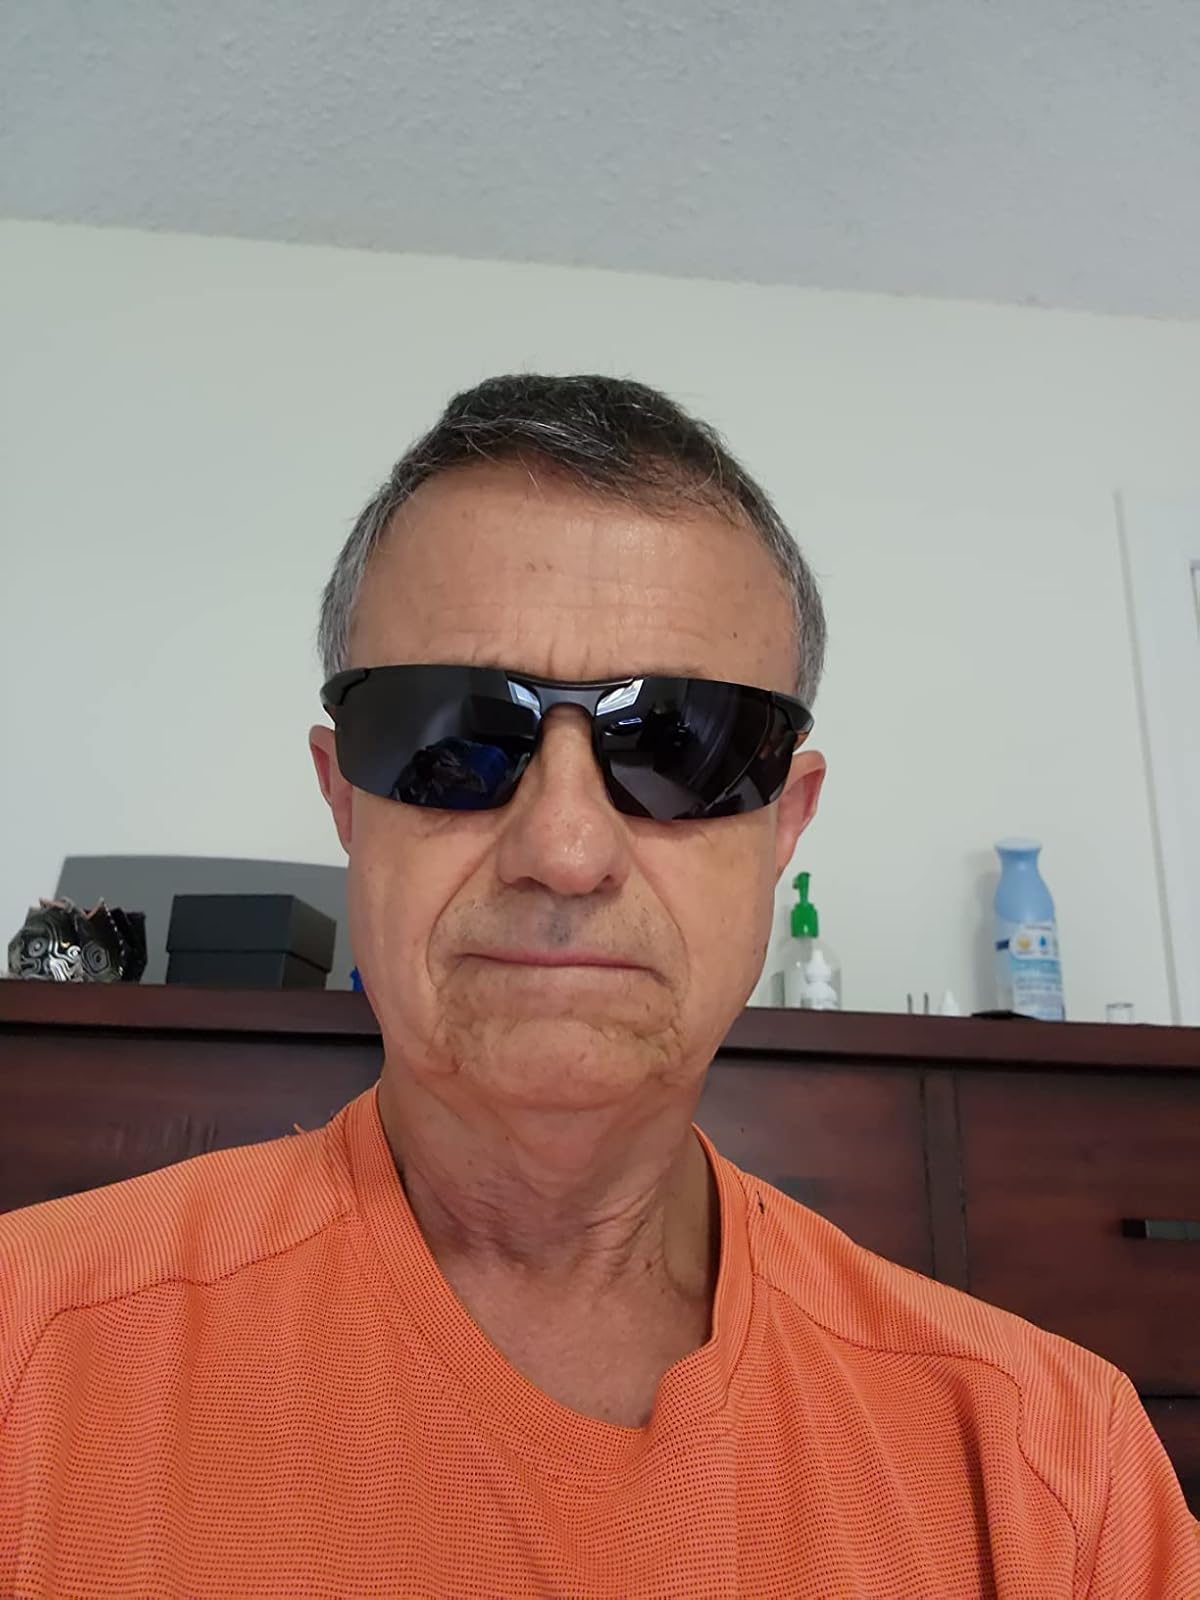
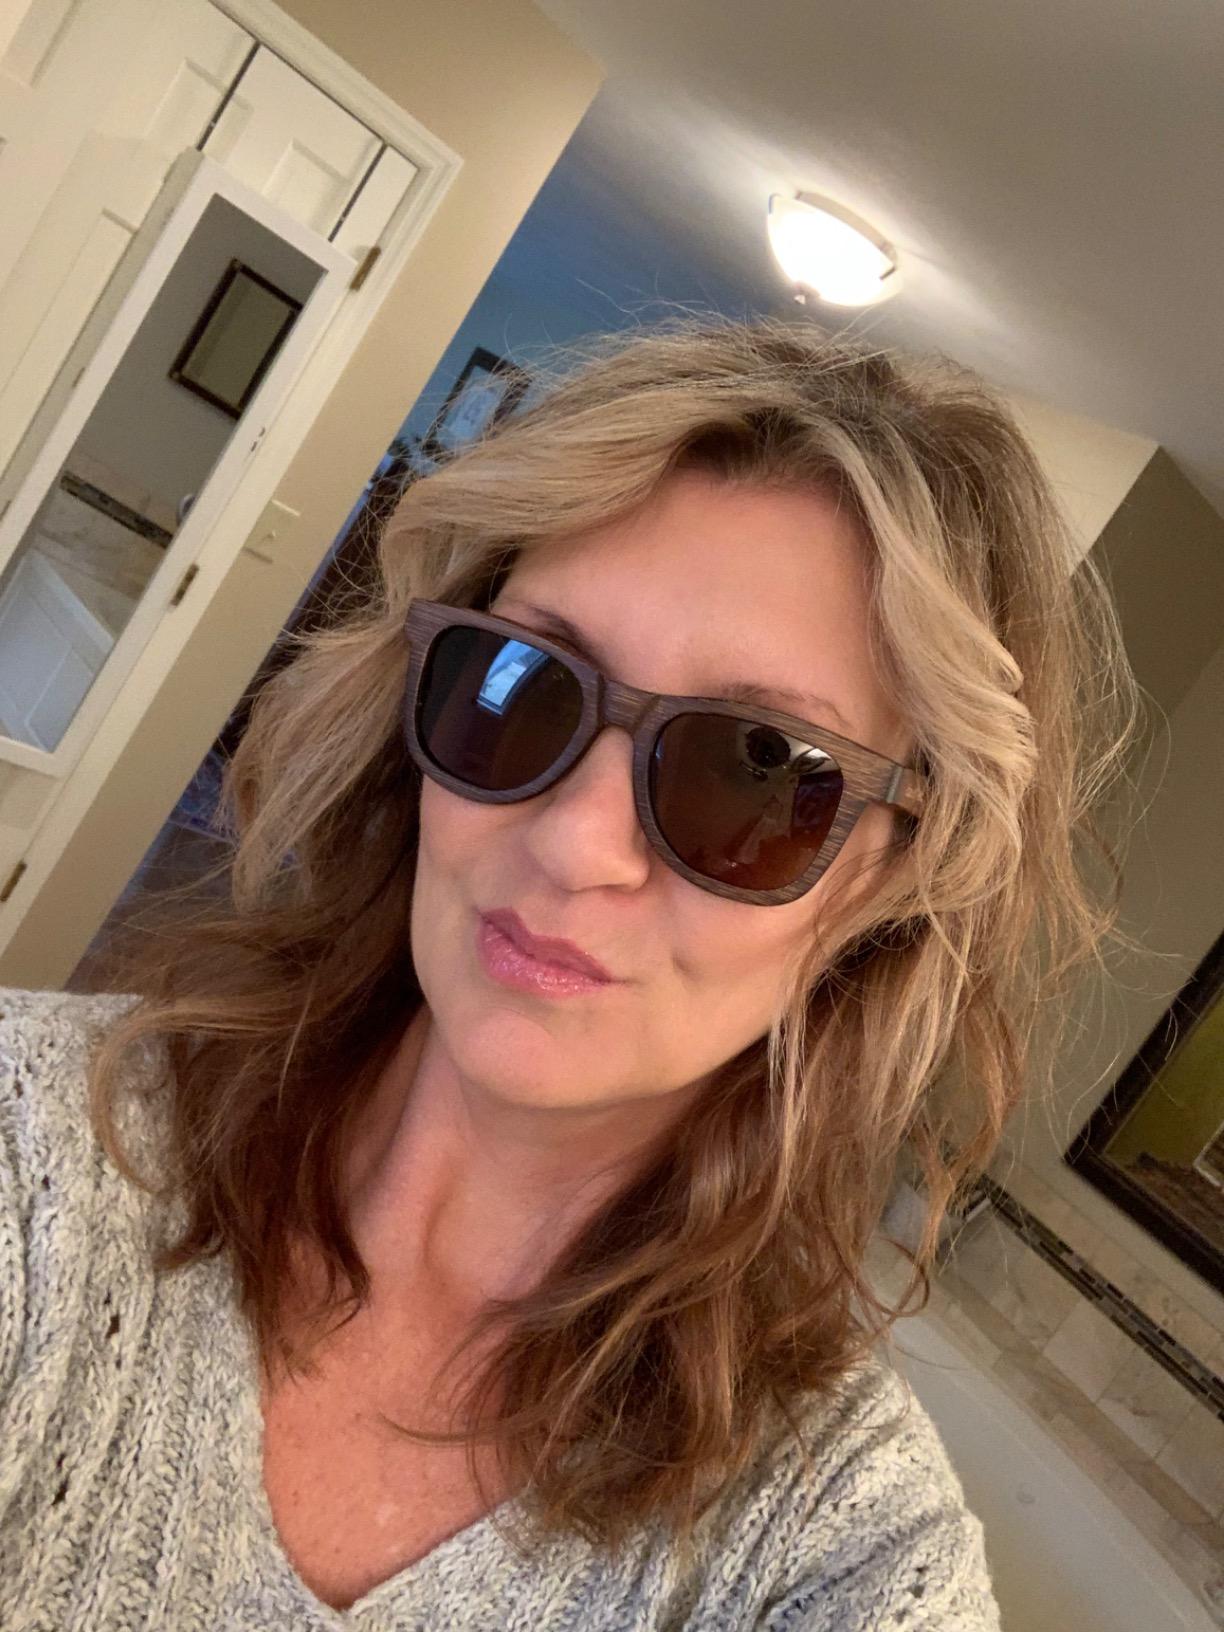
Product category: accessories_sunglasses
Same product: no